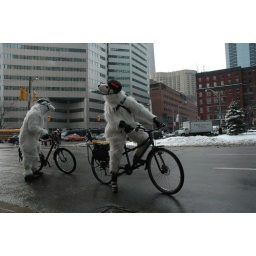
Why polar bear dip when you can polar bike bike in winter!